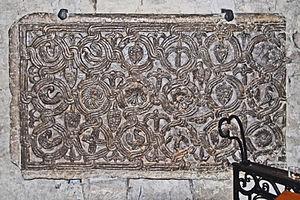
Vence (Alpes-Maritimes, France), ancienne cathédrale de la Nativité-de-Notre-Dame, fragment de bas-relief d'époque mérovingienne.